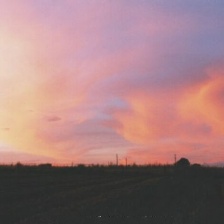
Cloud type: Altostratus